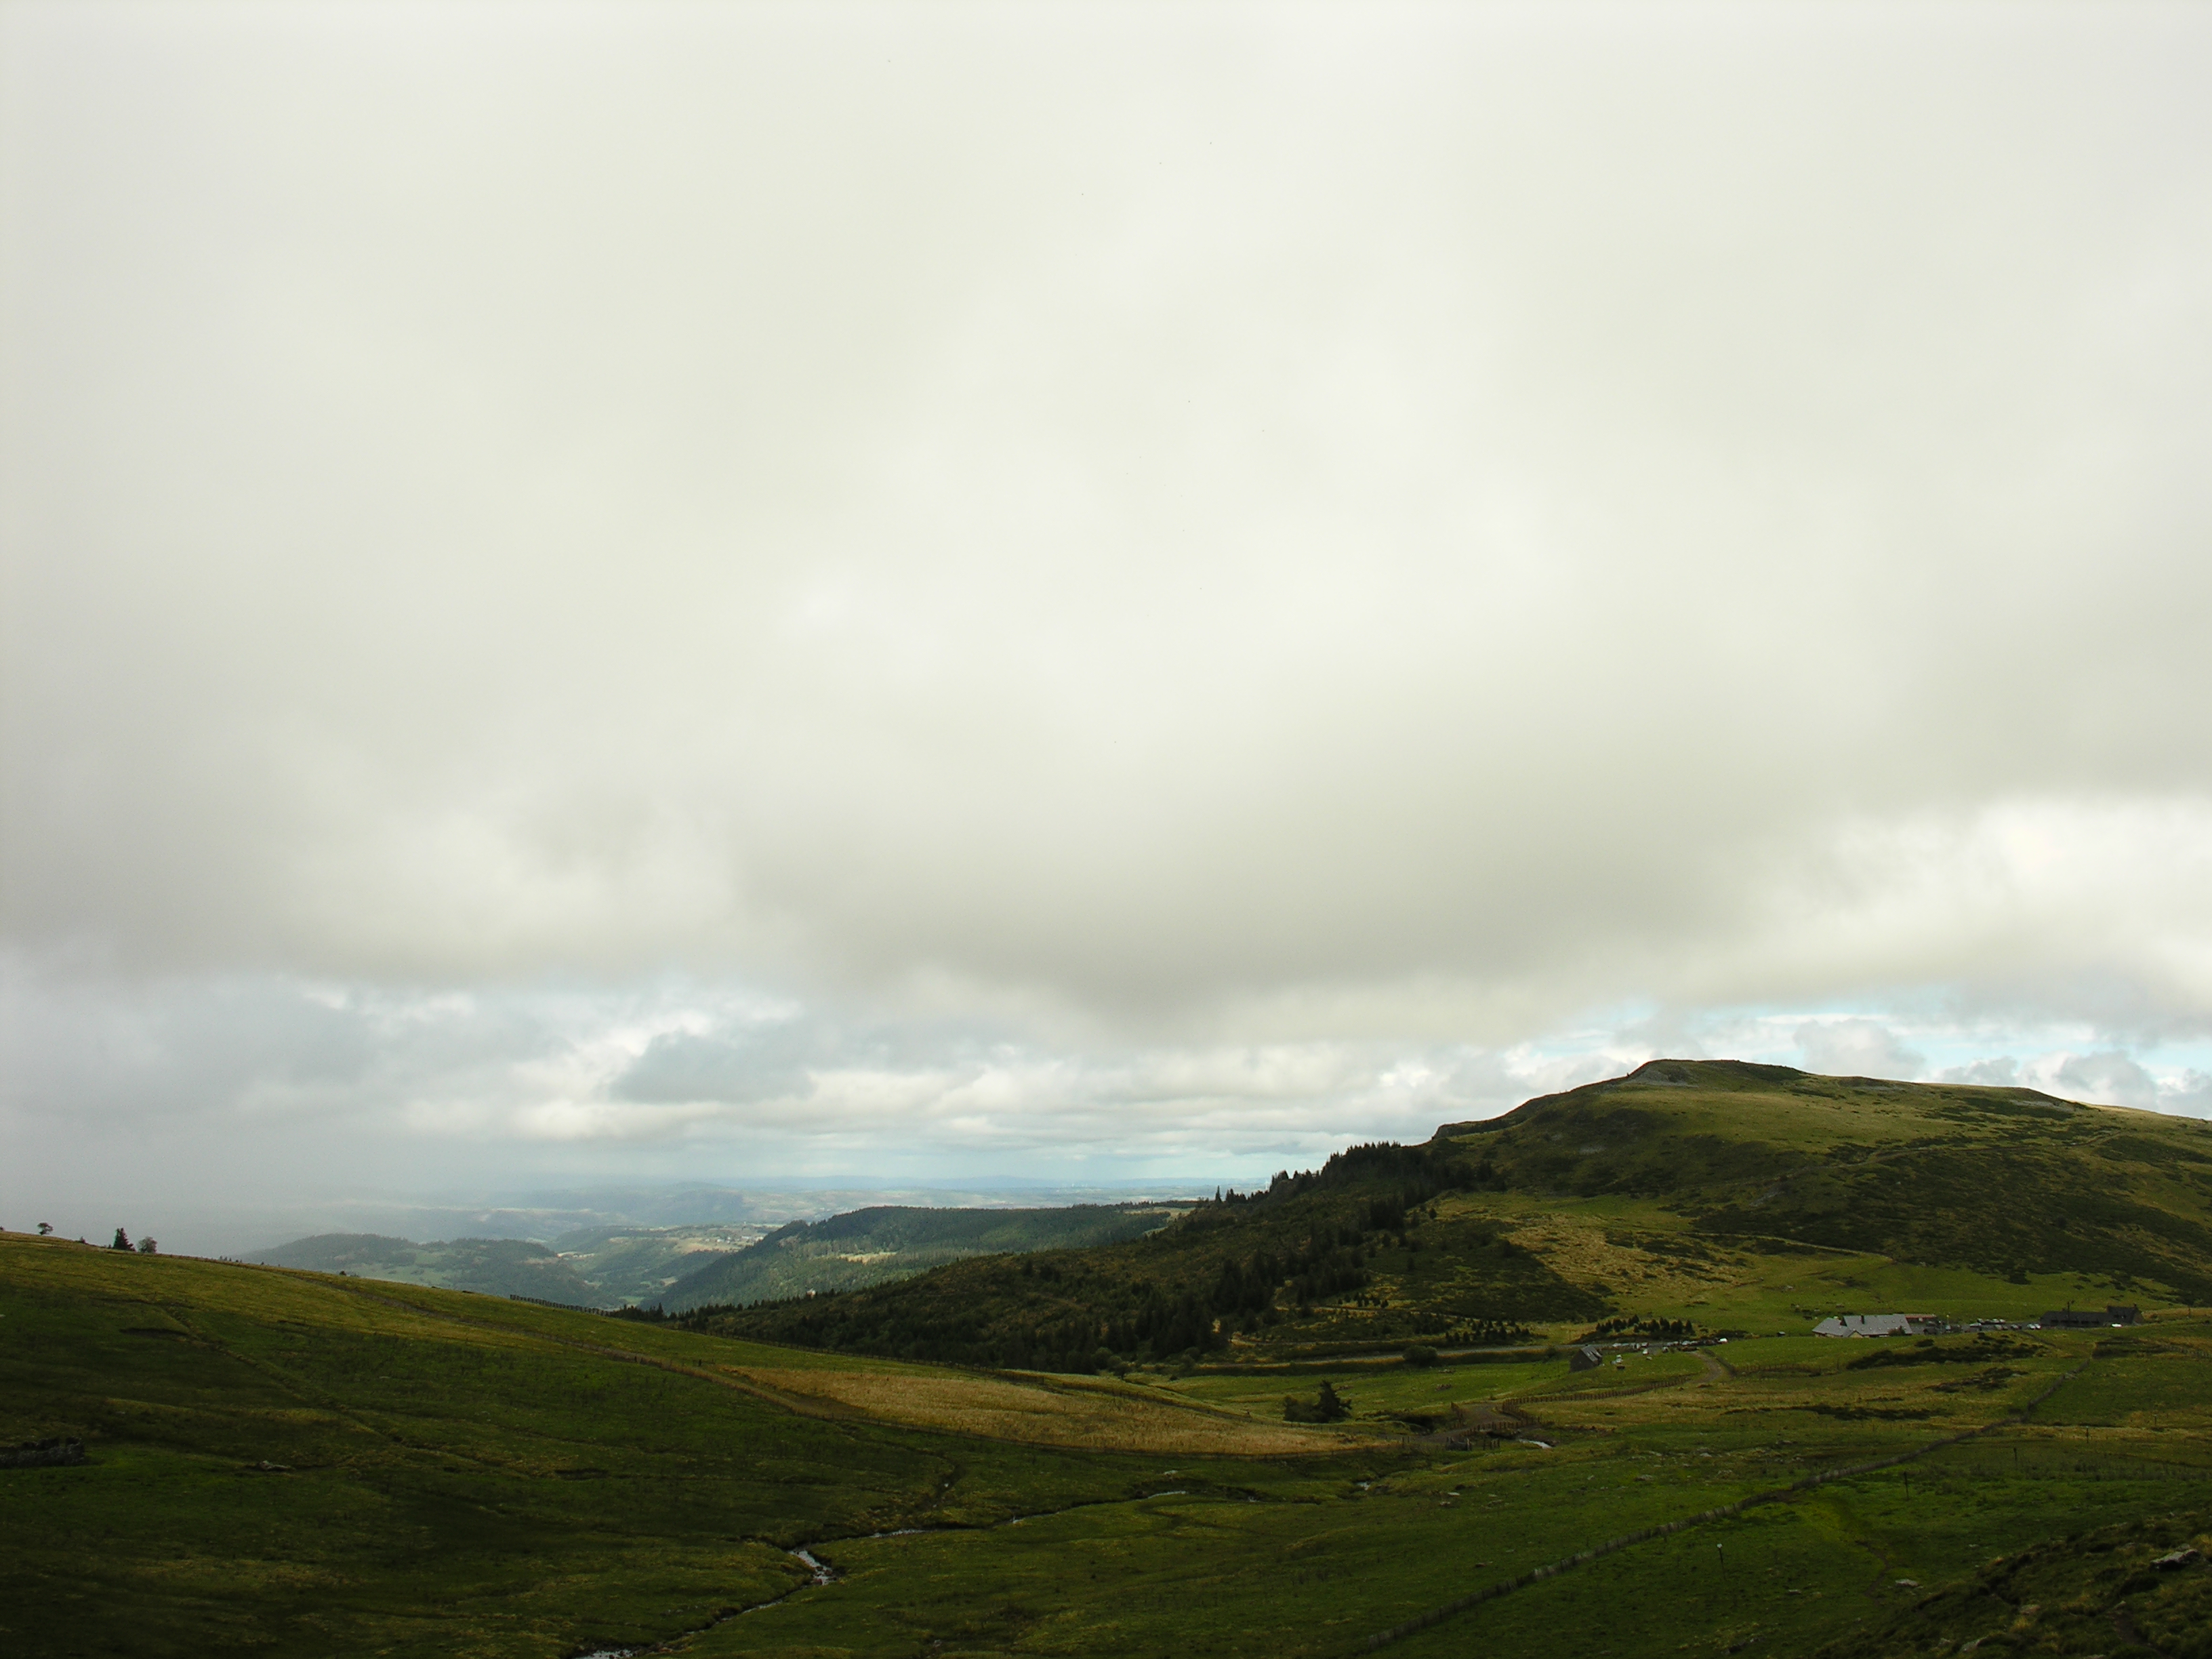
landscape, nature, mountain, cloud, sky, meadow, hill, mountain range, france, weather, highland, ridge, auvergne, grassland, plateau, montagne, fell, loch, cantal, rural area, landform, meteorological phenomenon, geographical feature, atmospheric phenomenon, mountainous landforms